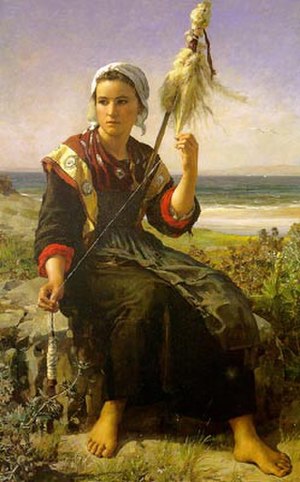
Spinding
Bondepige spinder med håndten og håndrok - tottetræ - distaff. Oliemaleri af Karl Briullov fra 1800-tallet.
Spinding er en ældgammel sno metode til fremstilling af tråd. Fibre af animalsk eller vegetabilsk materiale, forarbejdes i uldkam eller karter og spindes siden ved hjælp af en spindekrog, håndten eller spinderok.